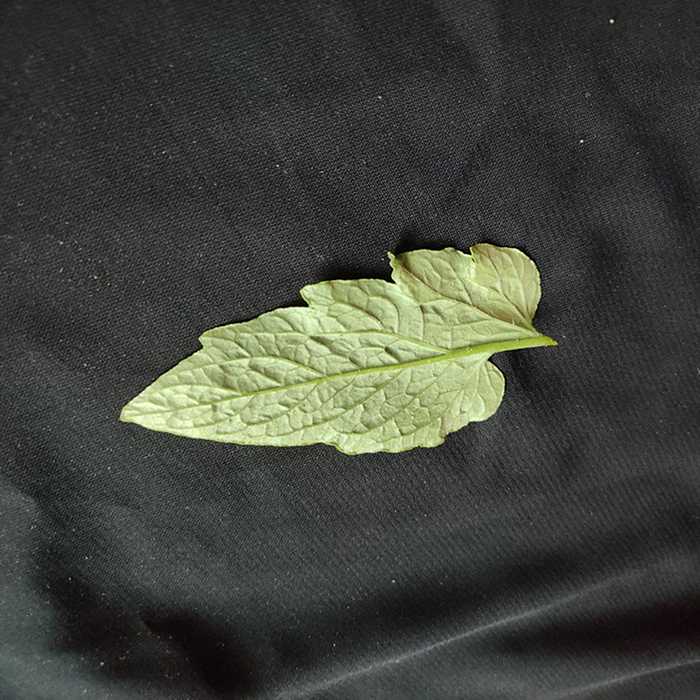
Plant: Tomato
Label: Tomato Fresh leaf